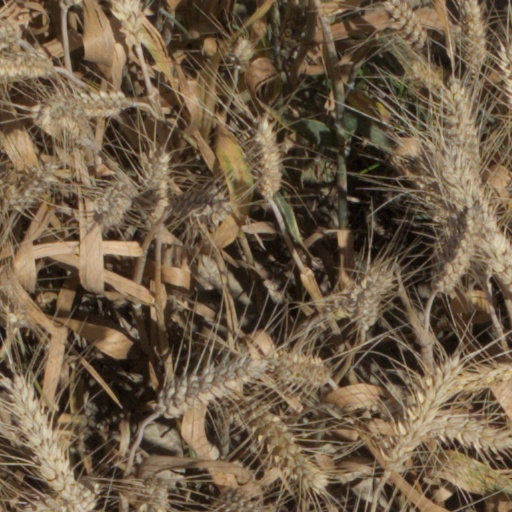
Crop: wheat